List of newspapers in North Carolina

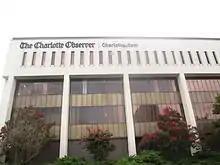
Charlotte Observer building

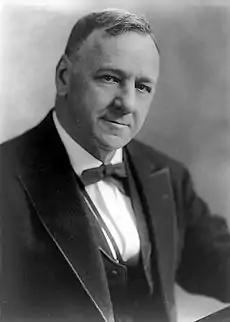
Joseph Daniels

There have been newspapers in North Carolina since the "North-Carolina Gazette" began publication in the Province of North Carolina in 1751. As of January 2020, there were approximately 260 newspapers in publication in North Carolina. While printed newspaper circulation has declined in the last 10 years, the total paid print circulation of newspapers in North Carolina is over 4 million. The newspapers with the largest paid circulation are "The Charlotte Observer" and "The News & Observer" of Raleigh. The largest number of North Carolina newspapers are focused on local news at the county level. In addition to print versions of North Carolina newspapers, most newspapers have online websites, as well as Facebook and Twitter accounts for distribution of news media and interacting with their community.